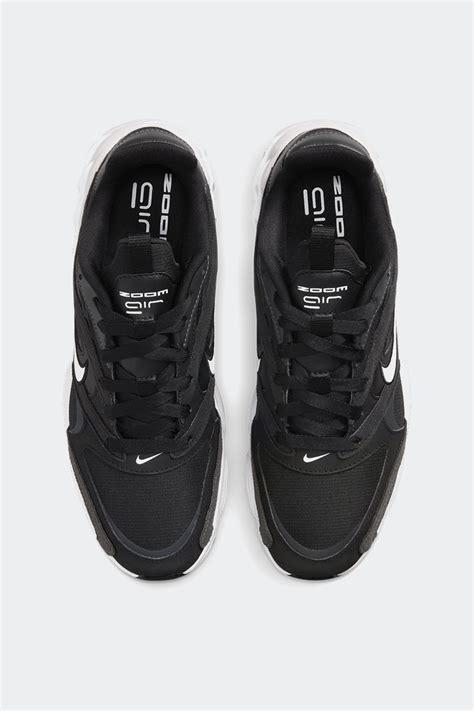
Brand: Nike
Model: Zoom Air Fire